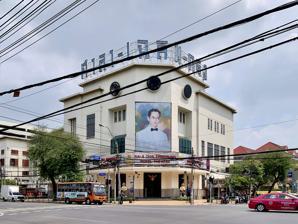
Building: Sala Chalermkrung Royal Theatre
Country: Thailand
Year built: 1933
Theatre in Bangkok, Thailand Sala Chalermkrung Royal Theatre Sala Chalermkrung Royal Theatre in April 2021 Address Phra Nakhon , Bangkok Thailand Owner Crown Property Bureau Type Theatre Construction Opened 2 July 1933 Rebuilt 1992 Years active 1933 to present Architect Prince Samaichaloem Kridakorn Website http://www.salachalermkrung.com Sala Chalermkrung Royal Theatre ( Thai : ศาลาเฉลิมกรุง ; RTGS : Sala Chaloem Krung ) was originally a movie theatre in Bangkok , Thailand built in Modernist style on Charoengkrung Road. It was opened on 3 July 1933. After serving as a cinema for many years it now hosts performances of classical Thai dance. History Construction of Sala Chalermkrung theatre was sponsored by King Prajadhipok as part of the celebrations in 1932 to mark the 150th anniversary of the founding of Bangkok. The name Sala Chalermkrung derives from this, meaning 'Pavilion to Celebrate the City'. The King was himself an enthusiastic supporter of movies and invested 9,000,000 Baht of his personal funds to construct the theatre. The King chose as the architect for the project Mom Chao Samaichaloem Kridakorn who was at that time Chief Master Builder at the Department of Outer Palace. This was a bold choice since Kridakorn had only recently graduated in Beaux-Arts Architecture and such important roles had previously always been filled by Europeans. Prince Purachatra Jayakara a senior member of the Royal Family was appointed as the construction director and the Bangkok Dock Company was selected as the construction contractor. Phraya Sripipat Rattanarat Kosathipbodi (M. R. Mul Darakorn), the Director-General of the Department of Privy Purse, chose the site for the theatre at the intersection of Charoengkrung Road and Tripet Road in Wang Burapha area, the centre of the Capital's commercial district at that time. Royal Theatre at night Bangkok's first movie screening took place in June 1897. and subsequently cinema became immensely popular in the Capital. However the movie houses were notorious for their squalor and disorderly behaviour. The Sala Chalermkrung theatre was therefore intended to provide Bangkok citizens with a clean, orderly and modern cinema. Built in Modernist style the theatre was equipped with the latest sound and lighting system, designed by Siamese engineer, Phraya Prakopyantrakit (Yon Yaiprayun). The neon lights on the top of the front facade displaying in Thai the name Sala Chalerm Krung were the largest in Asia. Plus the theatre was equipped with modern air-conditioning, a new experience for many Siamese at the time. The main auditorium seated 1,500 patrons whilst there was a smaller 350 seat auditorium plus private rooms for royal screenings as well as dance rooms and a dining salon. The theatre opened to massive crowds on 2 July 1933. By this time however, the Siamese revolution of 1932 had displaced the king from his absolutist position and the opening was therefore presided over by Phraya Sripipat Rattanarat Kosathipbodi rather than the King himself. The cinema was operated by the Saha Cinema Company which had been established by the King himself but in post-revolution Siam control soon fell under the new government. King Prajadhipok is believed to have visited the theatre himself only twice. Renovation After a long period of neglect and decline Sala Chalerm Krung was renovated in 1992. With the intended emphasis on traditional theatre rather than movies, the stage was widened and a hydraulic stage lift system installed. This has reduced seating to 600. References